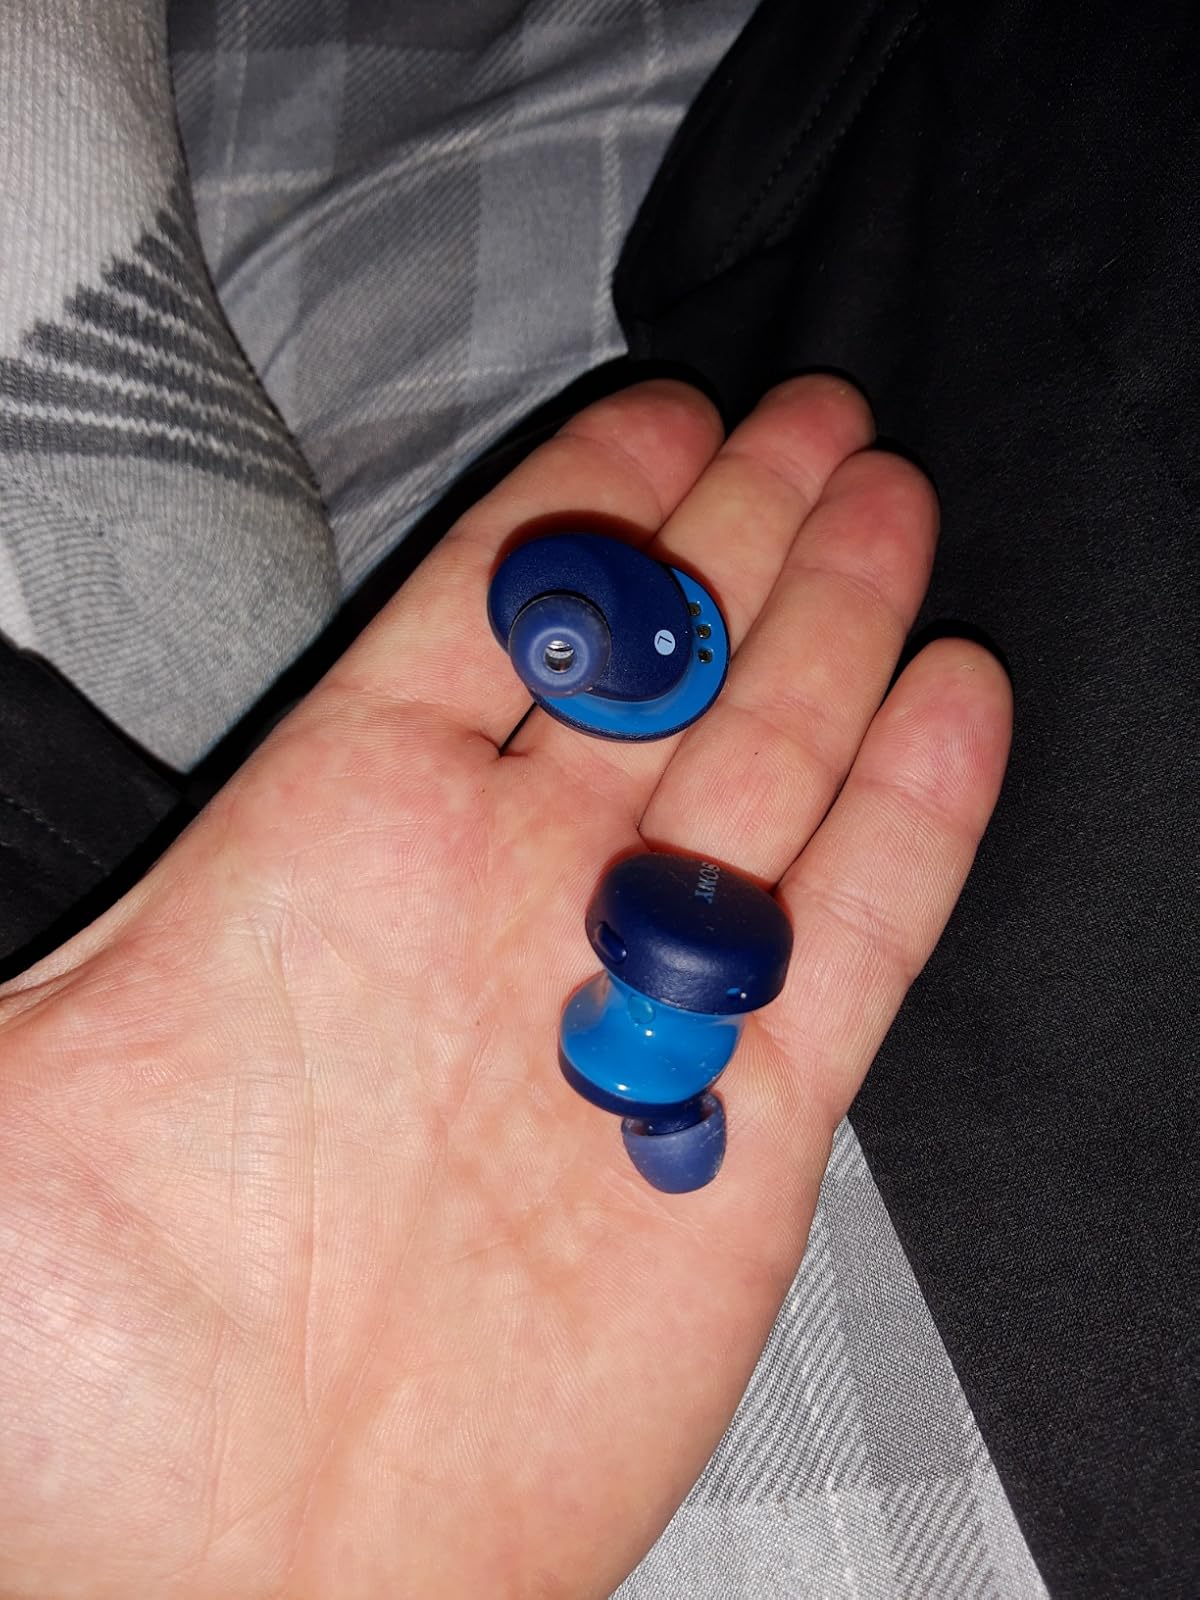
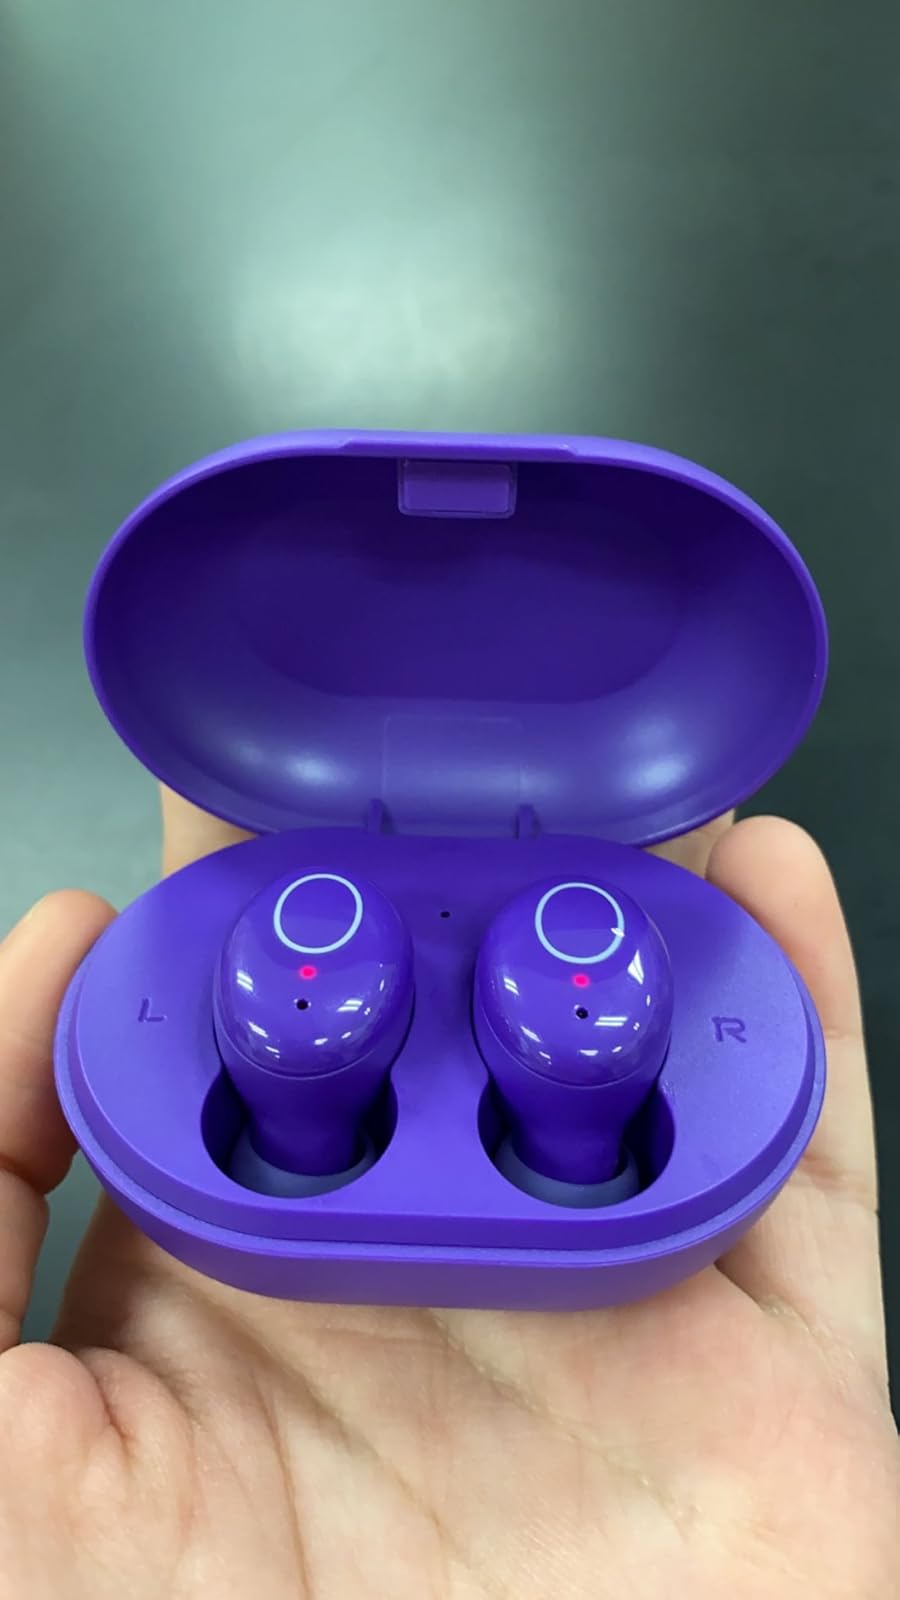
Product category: earbuds
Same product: no